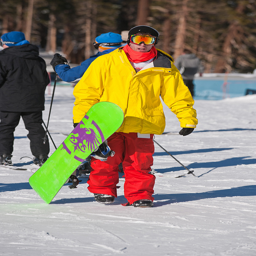
A man with a snowboard is bundled into bright yellow and orange clothes.
A snowboarder holding a green board on snow covered ground.
A person is carrying a snowboard on snow covered ground.
a person bundled up in the snow, holding their snow board
A man in a yellow jacket and red pants is carrying a snow board in the snow